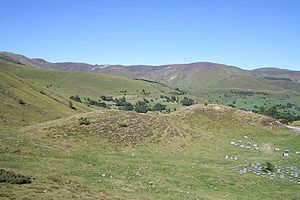
Col de Peyresourde / Galleri
Col de Peyresourde er et bjergpas i de centrale Pyrenæer på grænsen mellem departementerne Haute-Garonne og Hautes-Pyrénées i Frankrig. Det ligger på landevejen D618 mellem Bagnères-de-Luchon og Arreau.